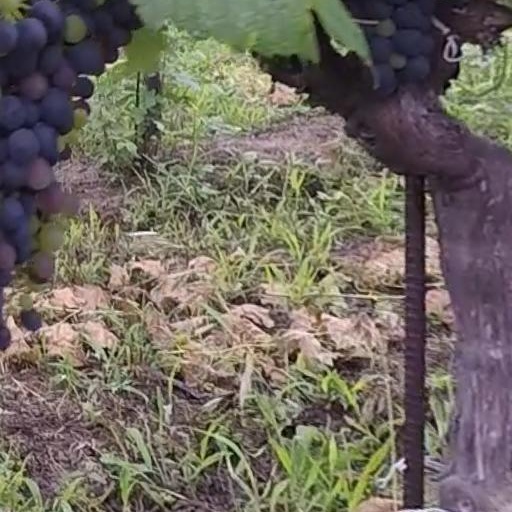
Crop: grape